Steal (film)

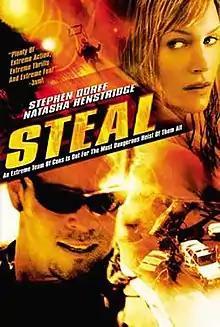

Steal (originally titled Riders) is a 2002 action film directed by Gérard Pirès and starring Stephen Dorff, Natasha Henstridge, Bruce Payne, and Steven Berkoff. It was written by Mark Ezra and Pirès.